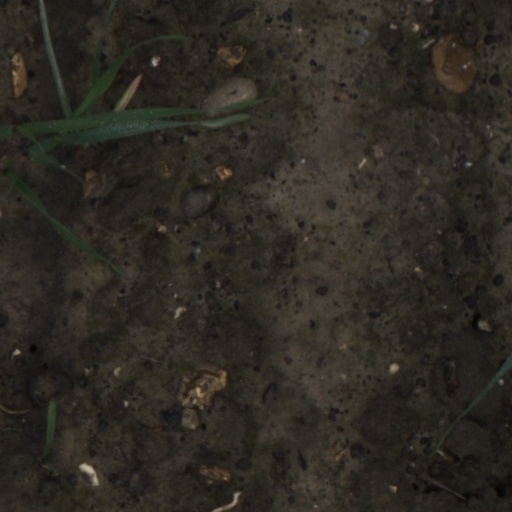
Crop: wheat